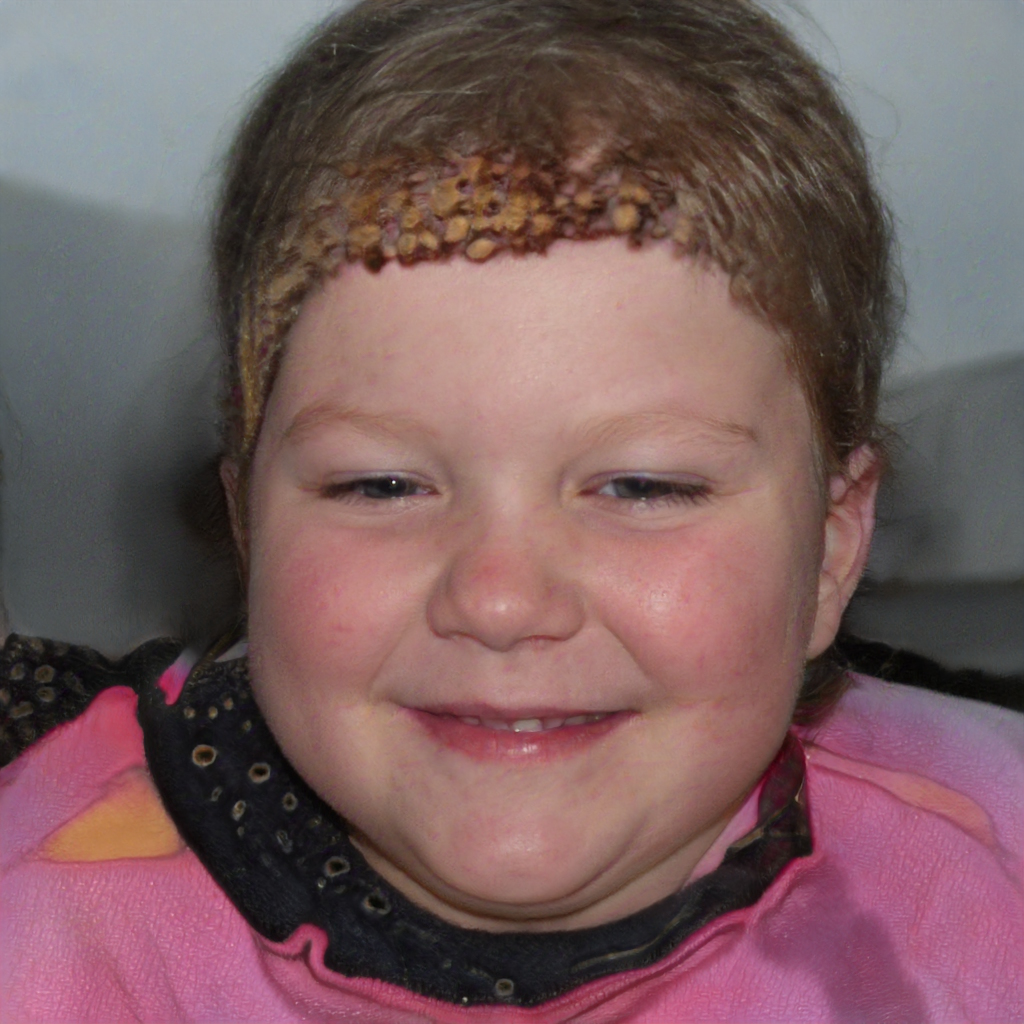
Gender: Female